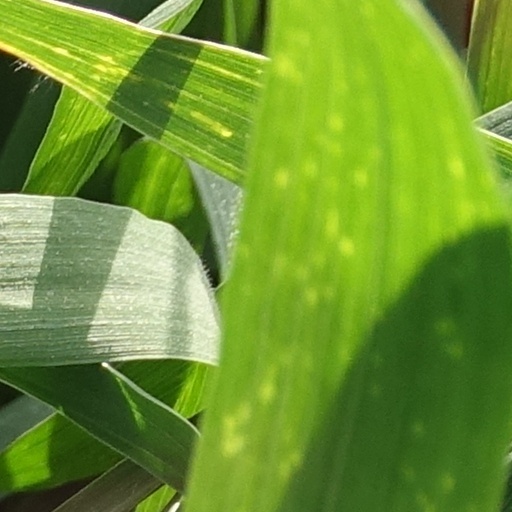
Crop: wheat